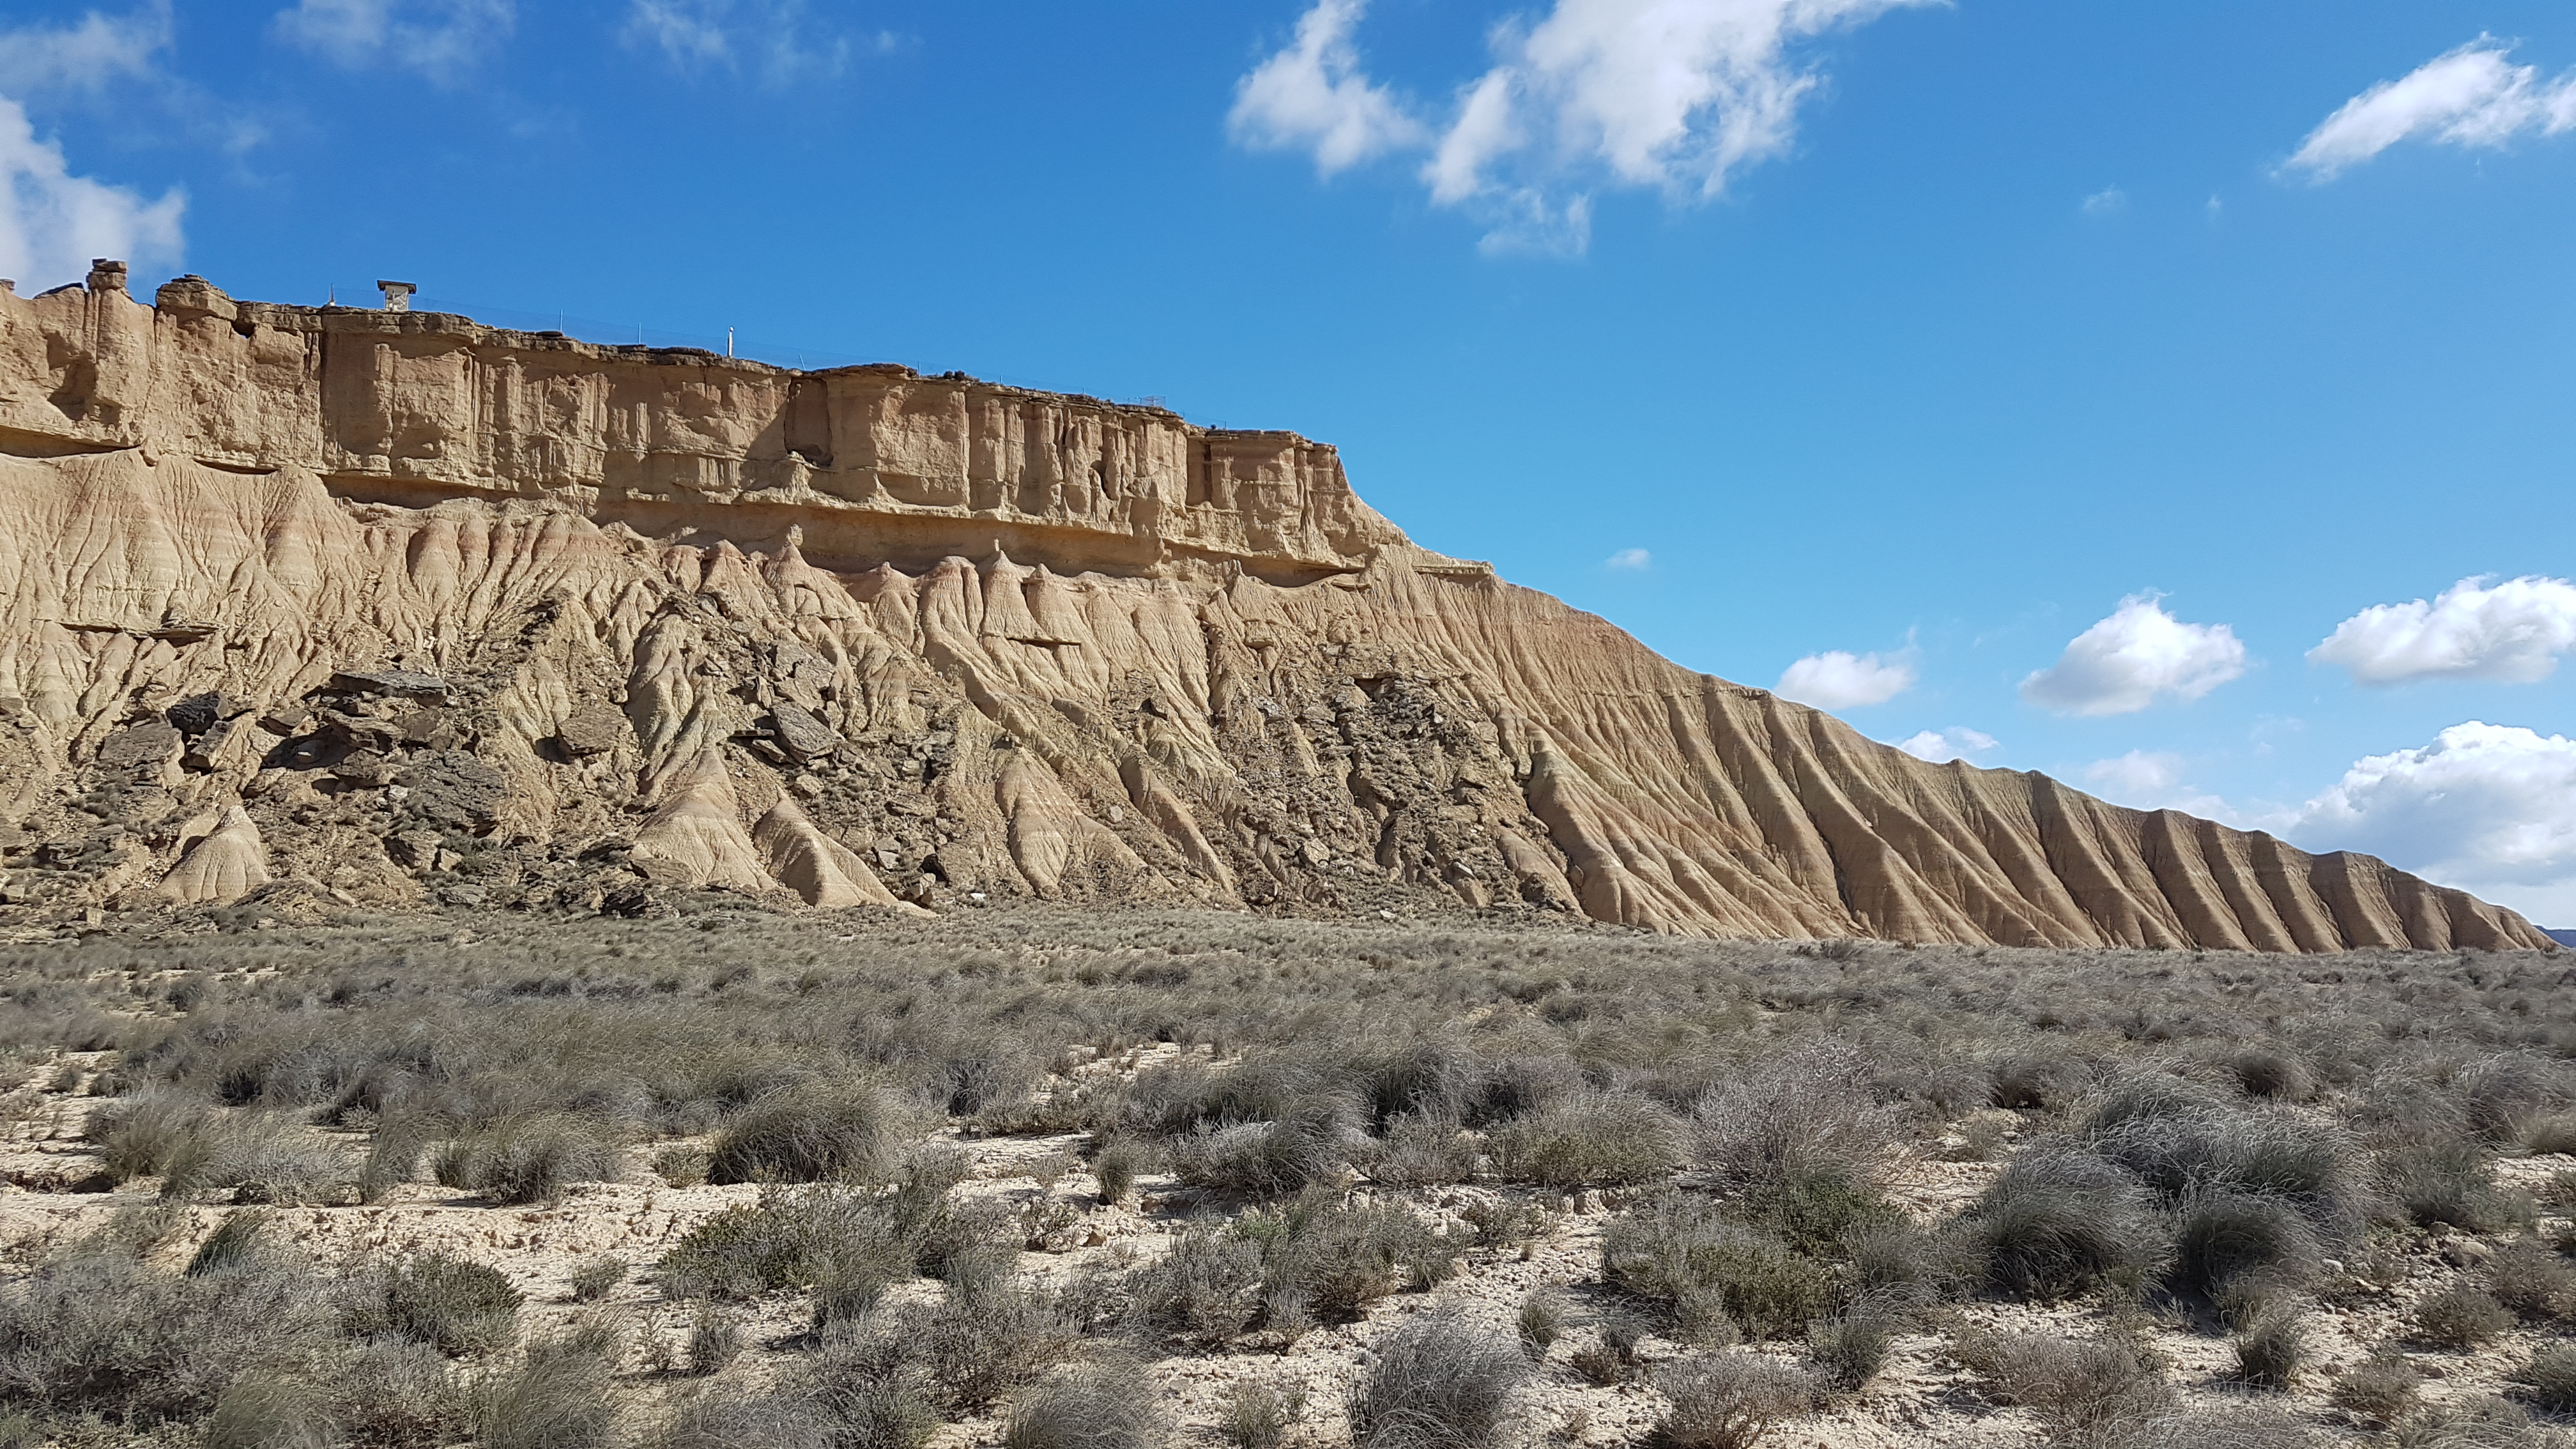
carcave, geology, weathering, cloud, sky, plant, mountain, natural landscape, bedrock, terrain, mountainous landforms, formation, landscape, outcrop, road, hill, aeolian landform, valley, erosion, makhtesh, fault, massif, escarpment, plateau, mountain range, klippe, batholith, soil, grassland, fell, grass, intrusion, slope, badlands, rock, shrubland, sill, wadi, cumulus, sand, chaparral, butte, steppe, cliff, tundra, prairie